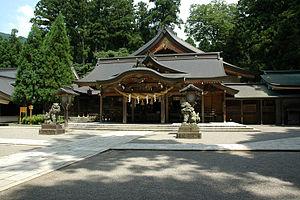
Shirayama Hime-jinja est un sanctuaire shinto situé dans la ville de Hakusan, préfecture d'Ishikawa au Japon. Bien qu'ils se lisent différemment, « Shirayama » et « Hakusan » utilisent le même kanji japonais.